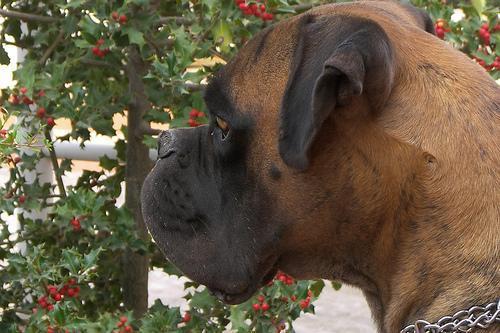
boxer